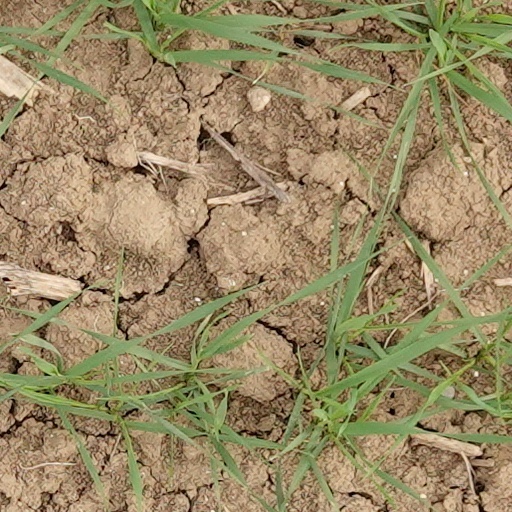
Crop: wheat